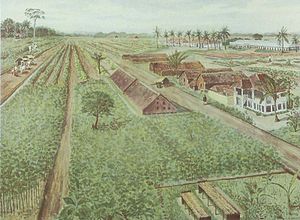
Wilhelm Christiaan Constant Bleckmann
Billede til brug i skoler. Motivet er en tobaksplantage på Sumatra. Akvarel af Bleckmann.
Wilhelm Christiaan Constant Bleckmann var en nederlandsk kunstmaler, illustrator og tegner.